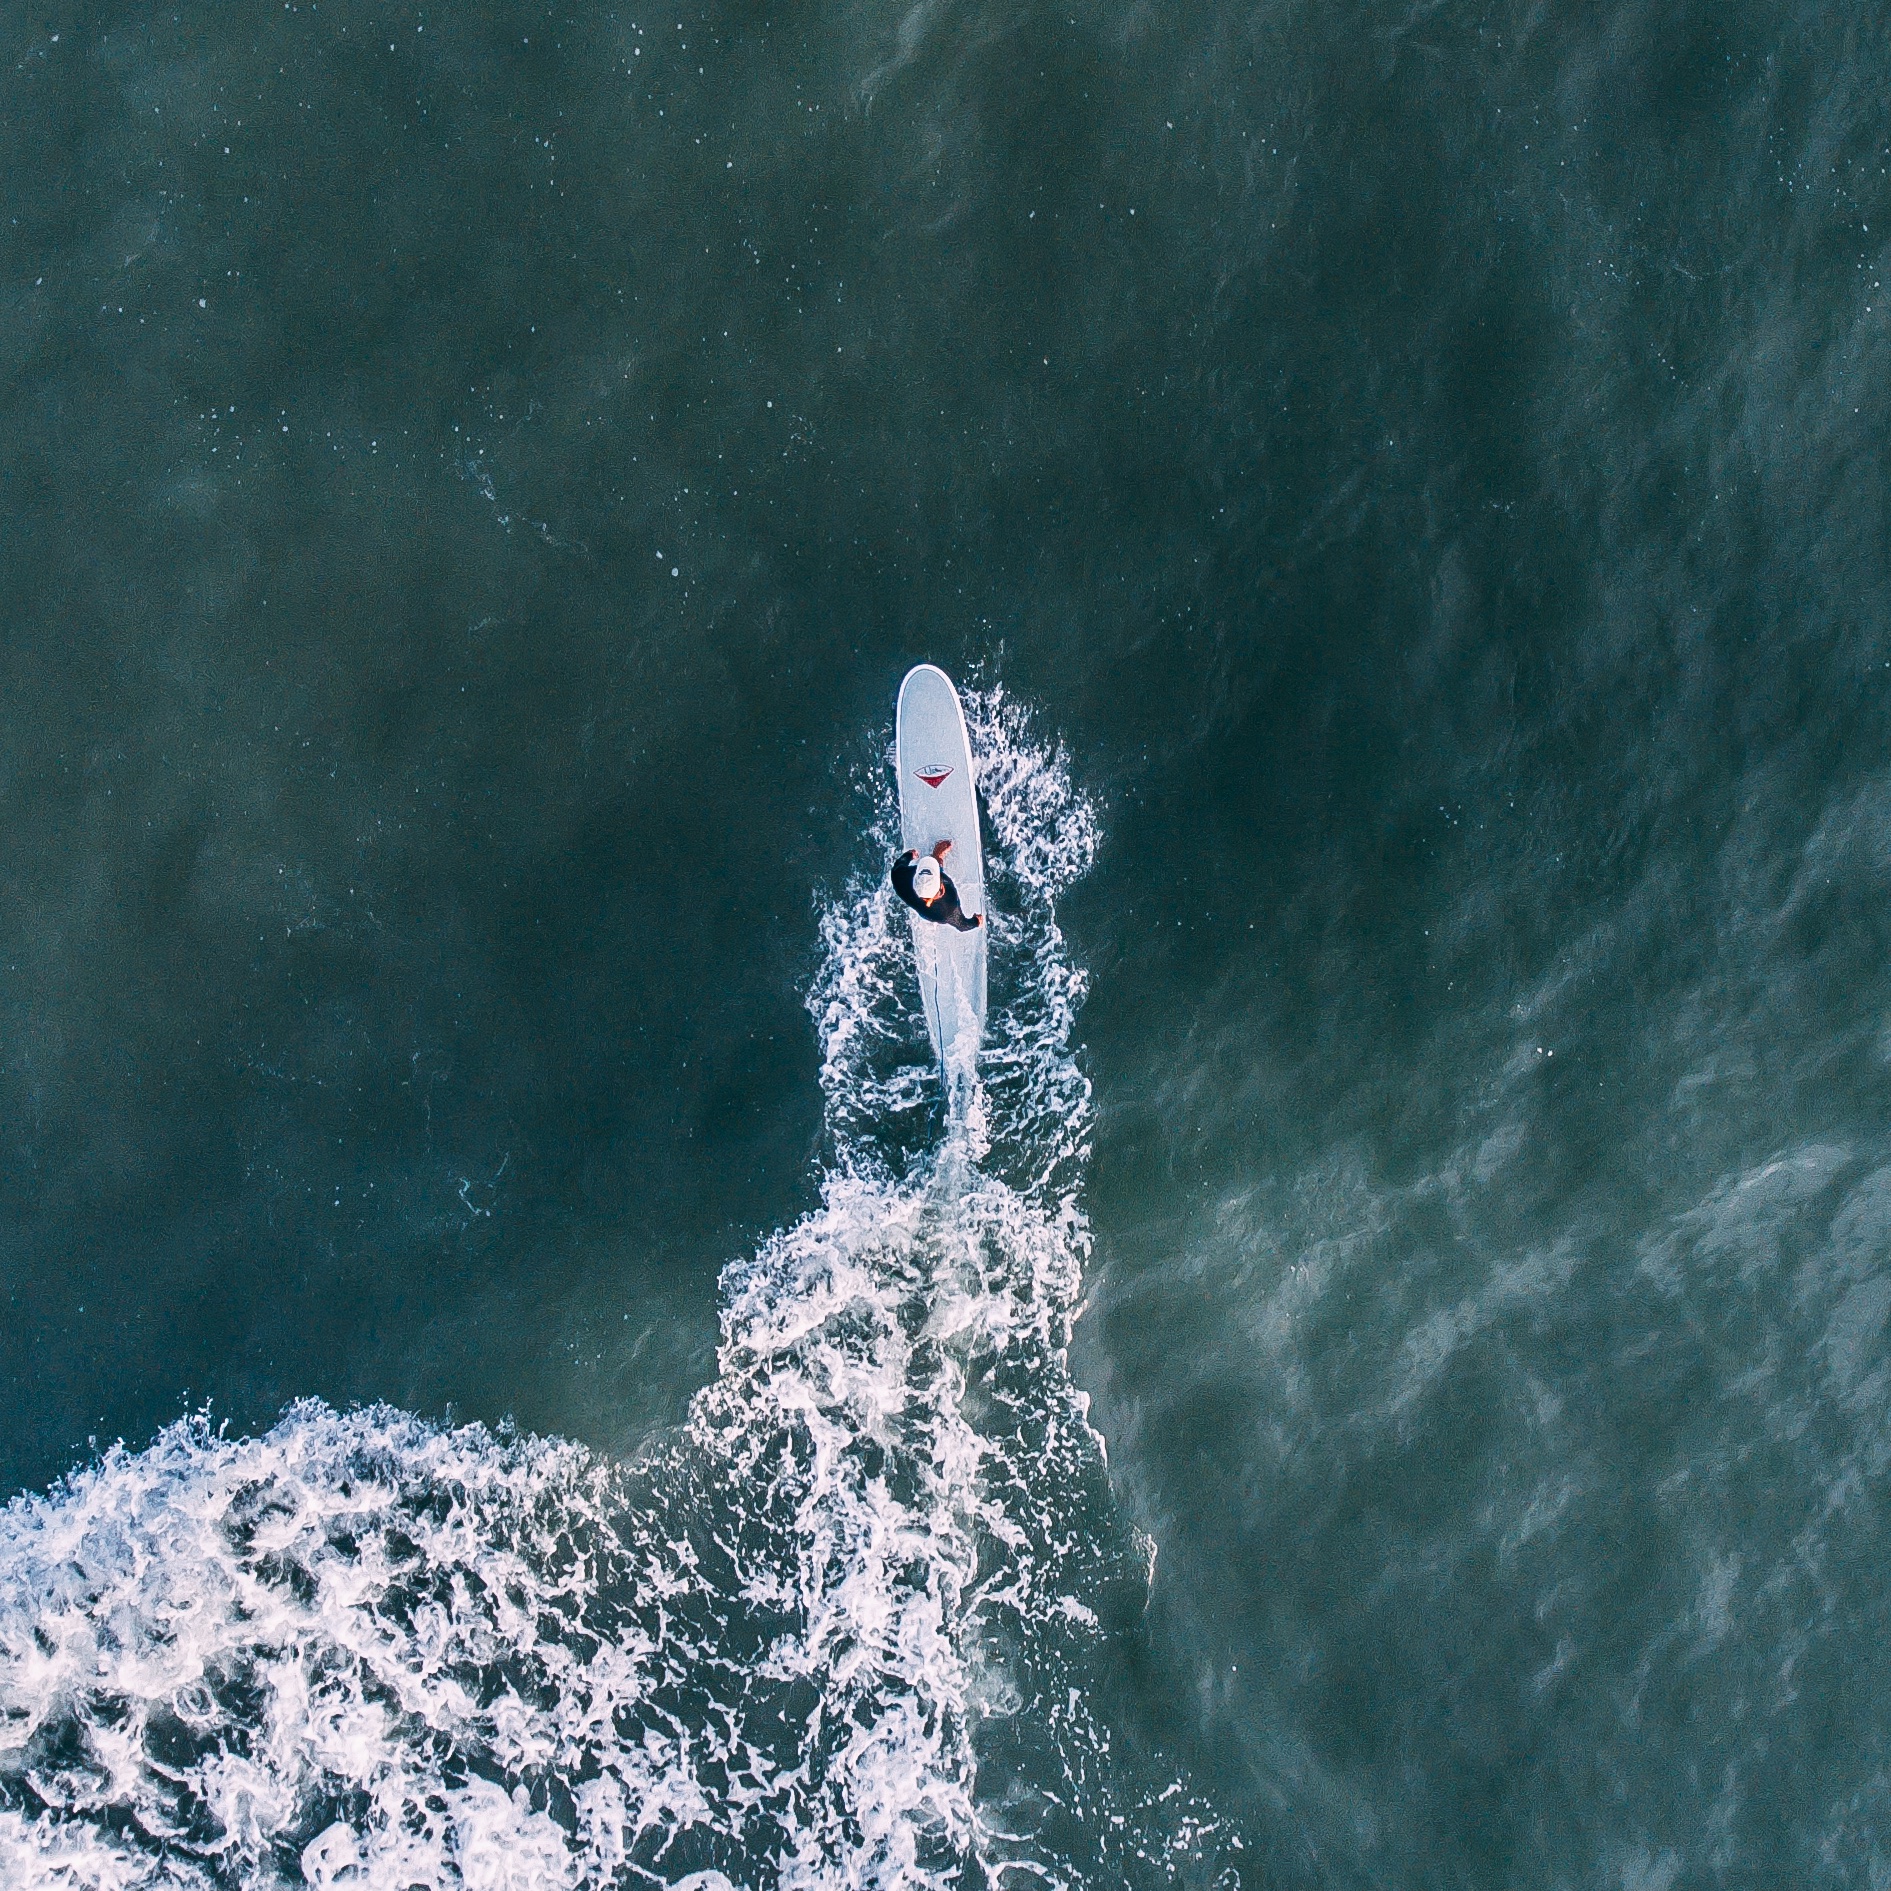
sea, water, ocean, wave, wind, underwater, vehicle, boating, wind wave